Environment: real
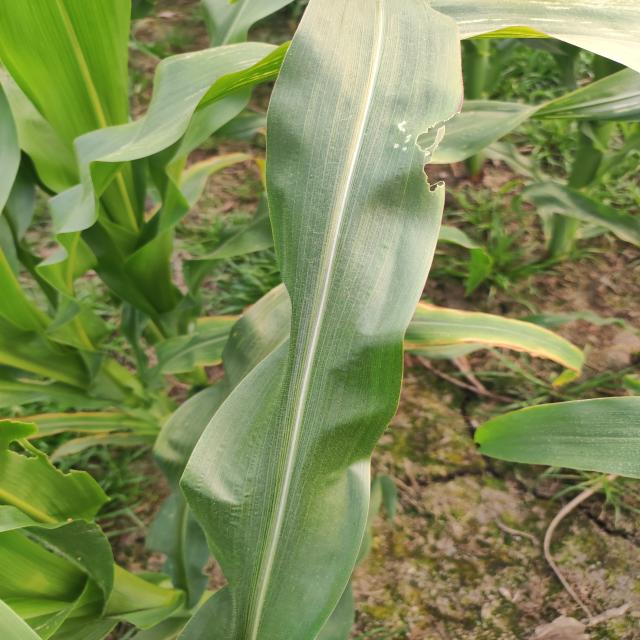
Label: fall_armyworm